Paul Cuffe

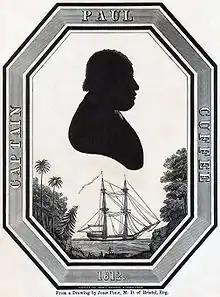
Captain Paul Cuffee engraving, 1812, from a silhouette by Dr. John Pole of Bristol, England

Paul Cuffe, also known as Paul Cuffee (January 17, 1759 – September 7, 1817) was an African-American and Wampanoag businessman, whaler and abolitionist. Born free into a multiracial family on Cuttyhunk Island, Massachusetts, Cuffe became a successful merchant and sea captain. His mother, Ruth Moses, was a Wampanoag from Harwich, Cape Cod, and his father an Ashanti captured as a child in West Africa and sold into slavery in Newport, Rhode Island, about 1720. In the mid-1740s, his father was manumitted by his Quaker owner, John Slocum. His parents married in 1747 in Dartmouth, Massachusetts.